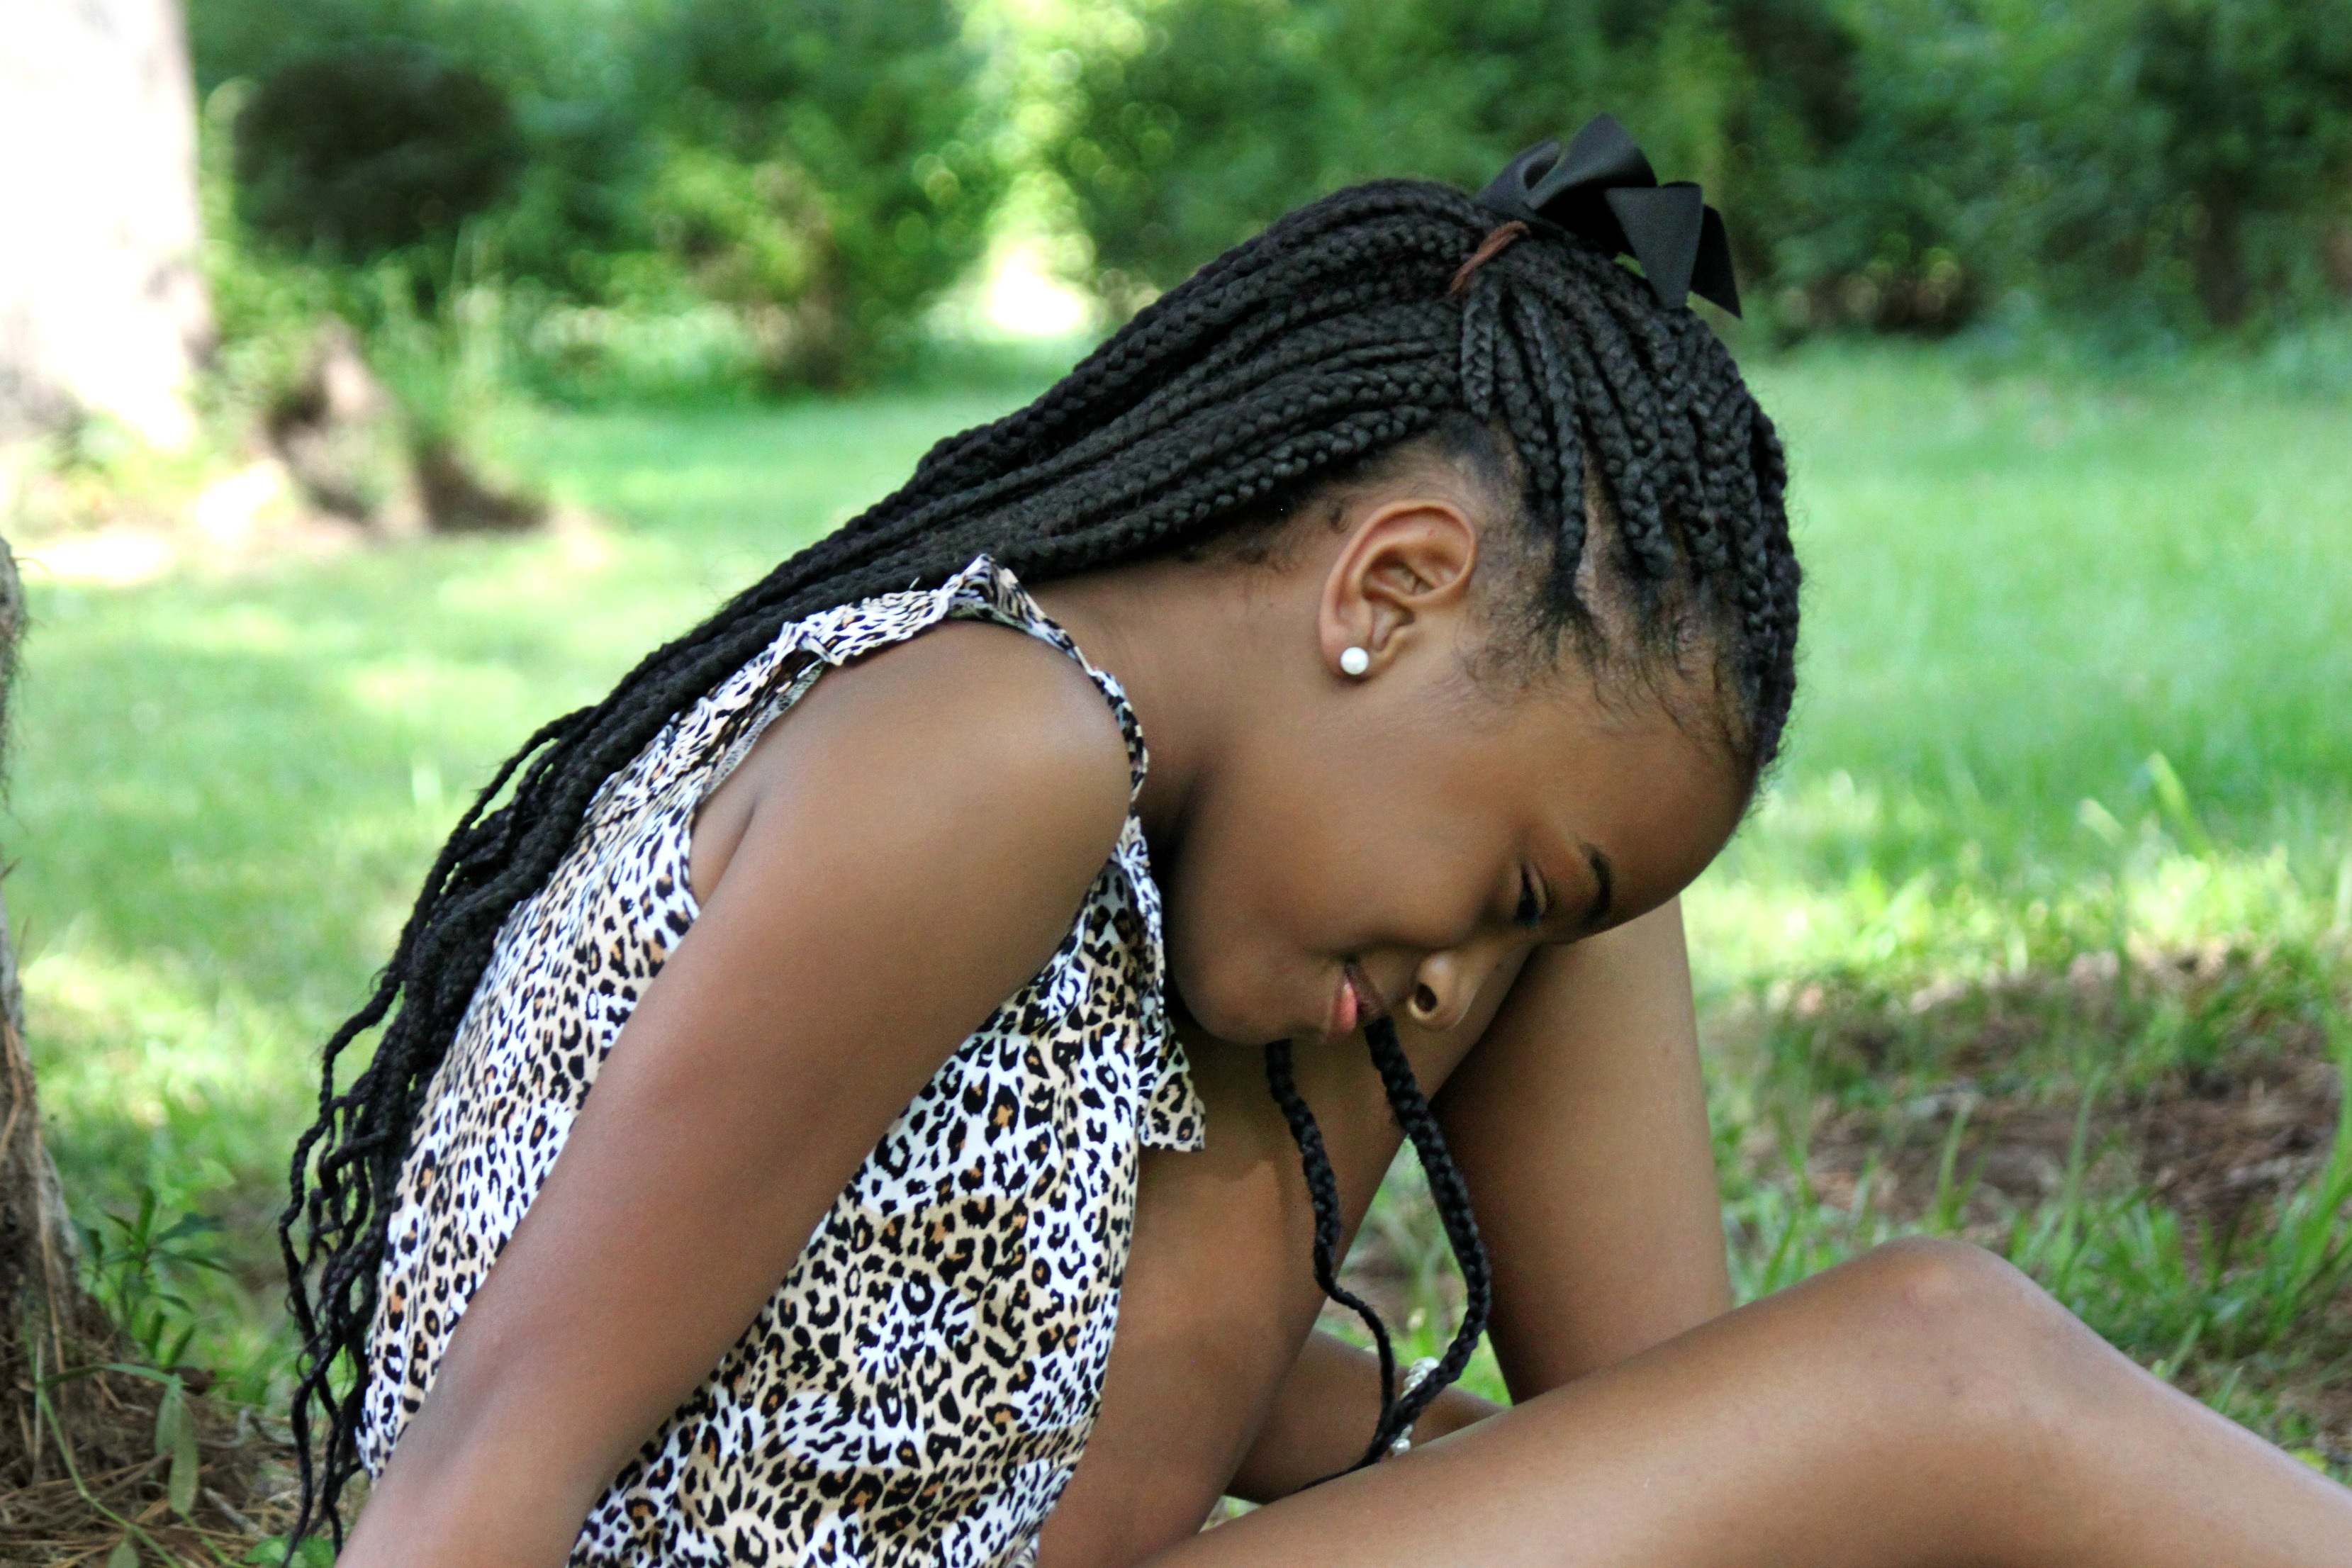
person, girl, woman, hair, trunk, leg, model, young, jungle, hairstyle, smiling, long hair, human body, black hair, outdoors, face, dress, eye, skin, beauty, beautiful, abdomen, photo shoot, art model